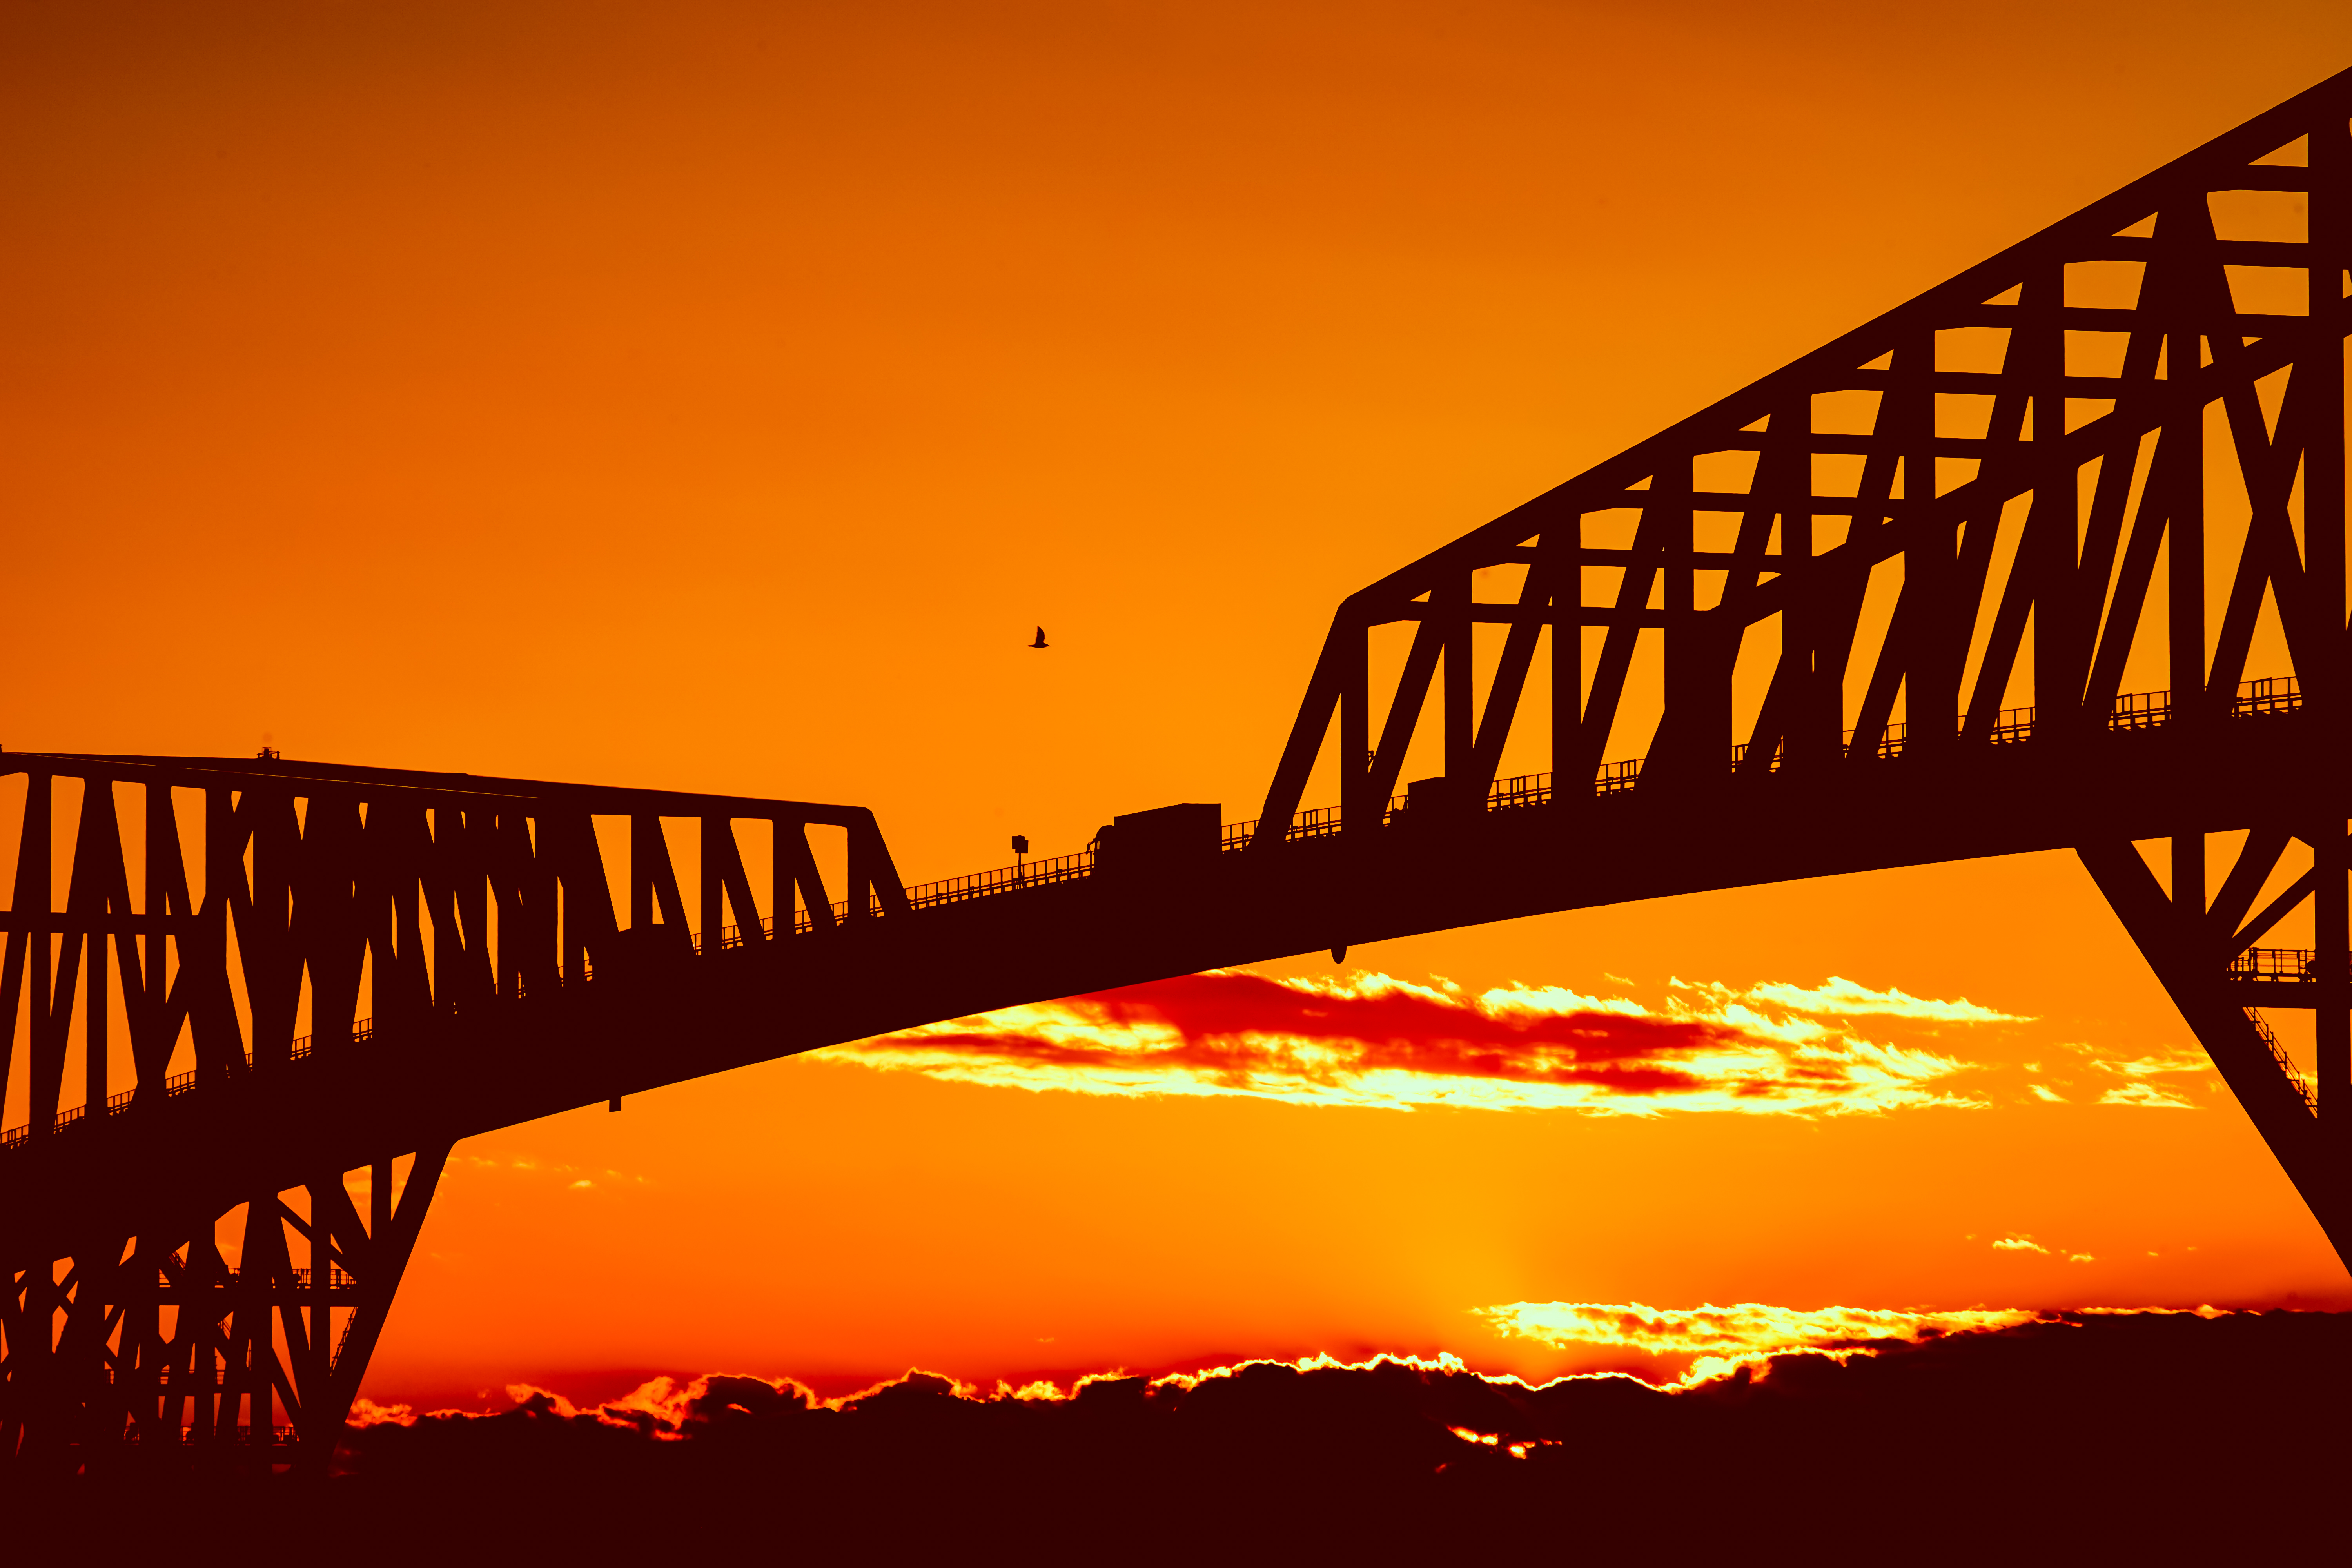
horizon, sunrise, sunset, bridge, morning, dawn, dusk, evening, lens, park, bay, gate, long, exposure, tokyo, mirror, longexposure, tamron, le, reflex, 500mm, ilce7m2, sp, tokyobay, tamronsp500mmf8, mirrorreflexlens, f8, wakasu, wakasupark, tokyogatebridge, afterglow